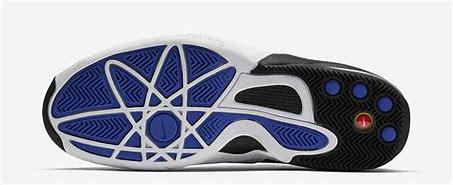
Brand: Nike
Model: Air 3